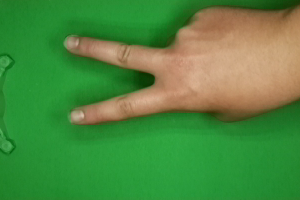
Label: scissors